Mettekoe

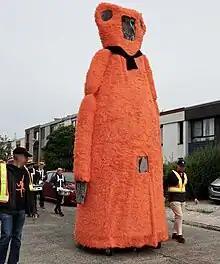
Mettekoe's first tour in 2022

During the spring of 2023, Mettekoe was spotted by the Petticoat Government collective during one of its outings and was invited to represent Belgium, along with a few other giants, at the International Contemporary Art Exhibition of the Venice Biennale in 2024